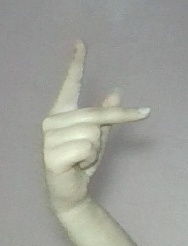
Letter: dha